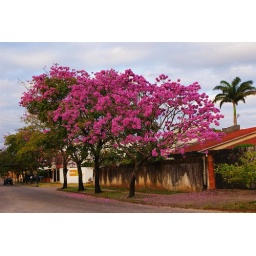
The tree in front of my house